Ethiopian third millennium

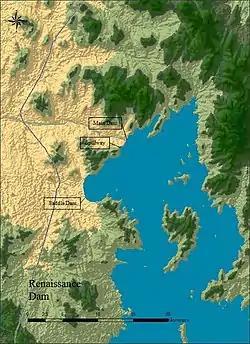
The Grand Ethiopian Renaissance Dam, which was started construction in 2011, coincided in the millennium event

The government regarded the "millennium project", emphasizing the importance of ethnic groups into "unity and diversity". Aside from this, the event was a precedent of Millennium Dam, which later renamed as Hidase Dam or the Grand Ethiopian Renaissance Dam (GERD) started construction in 2011.